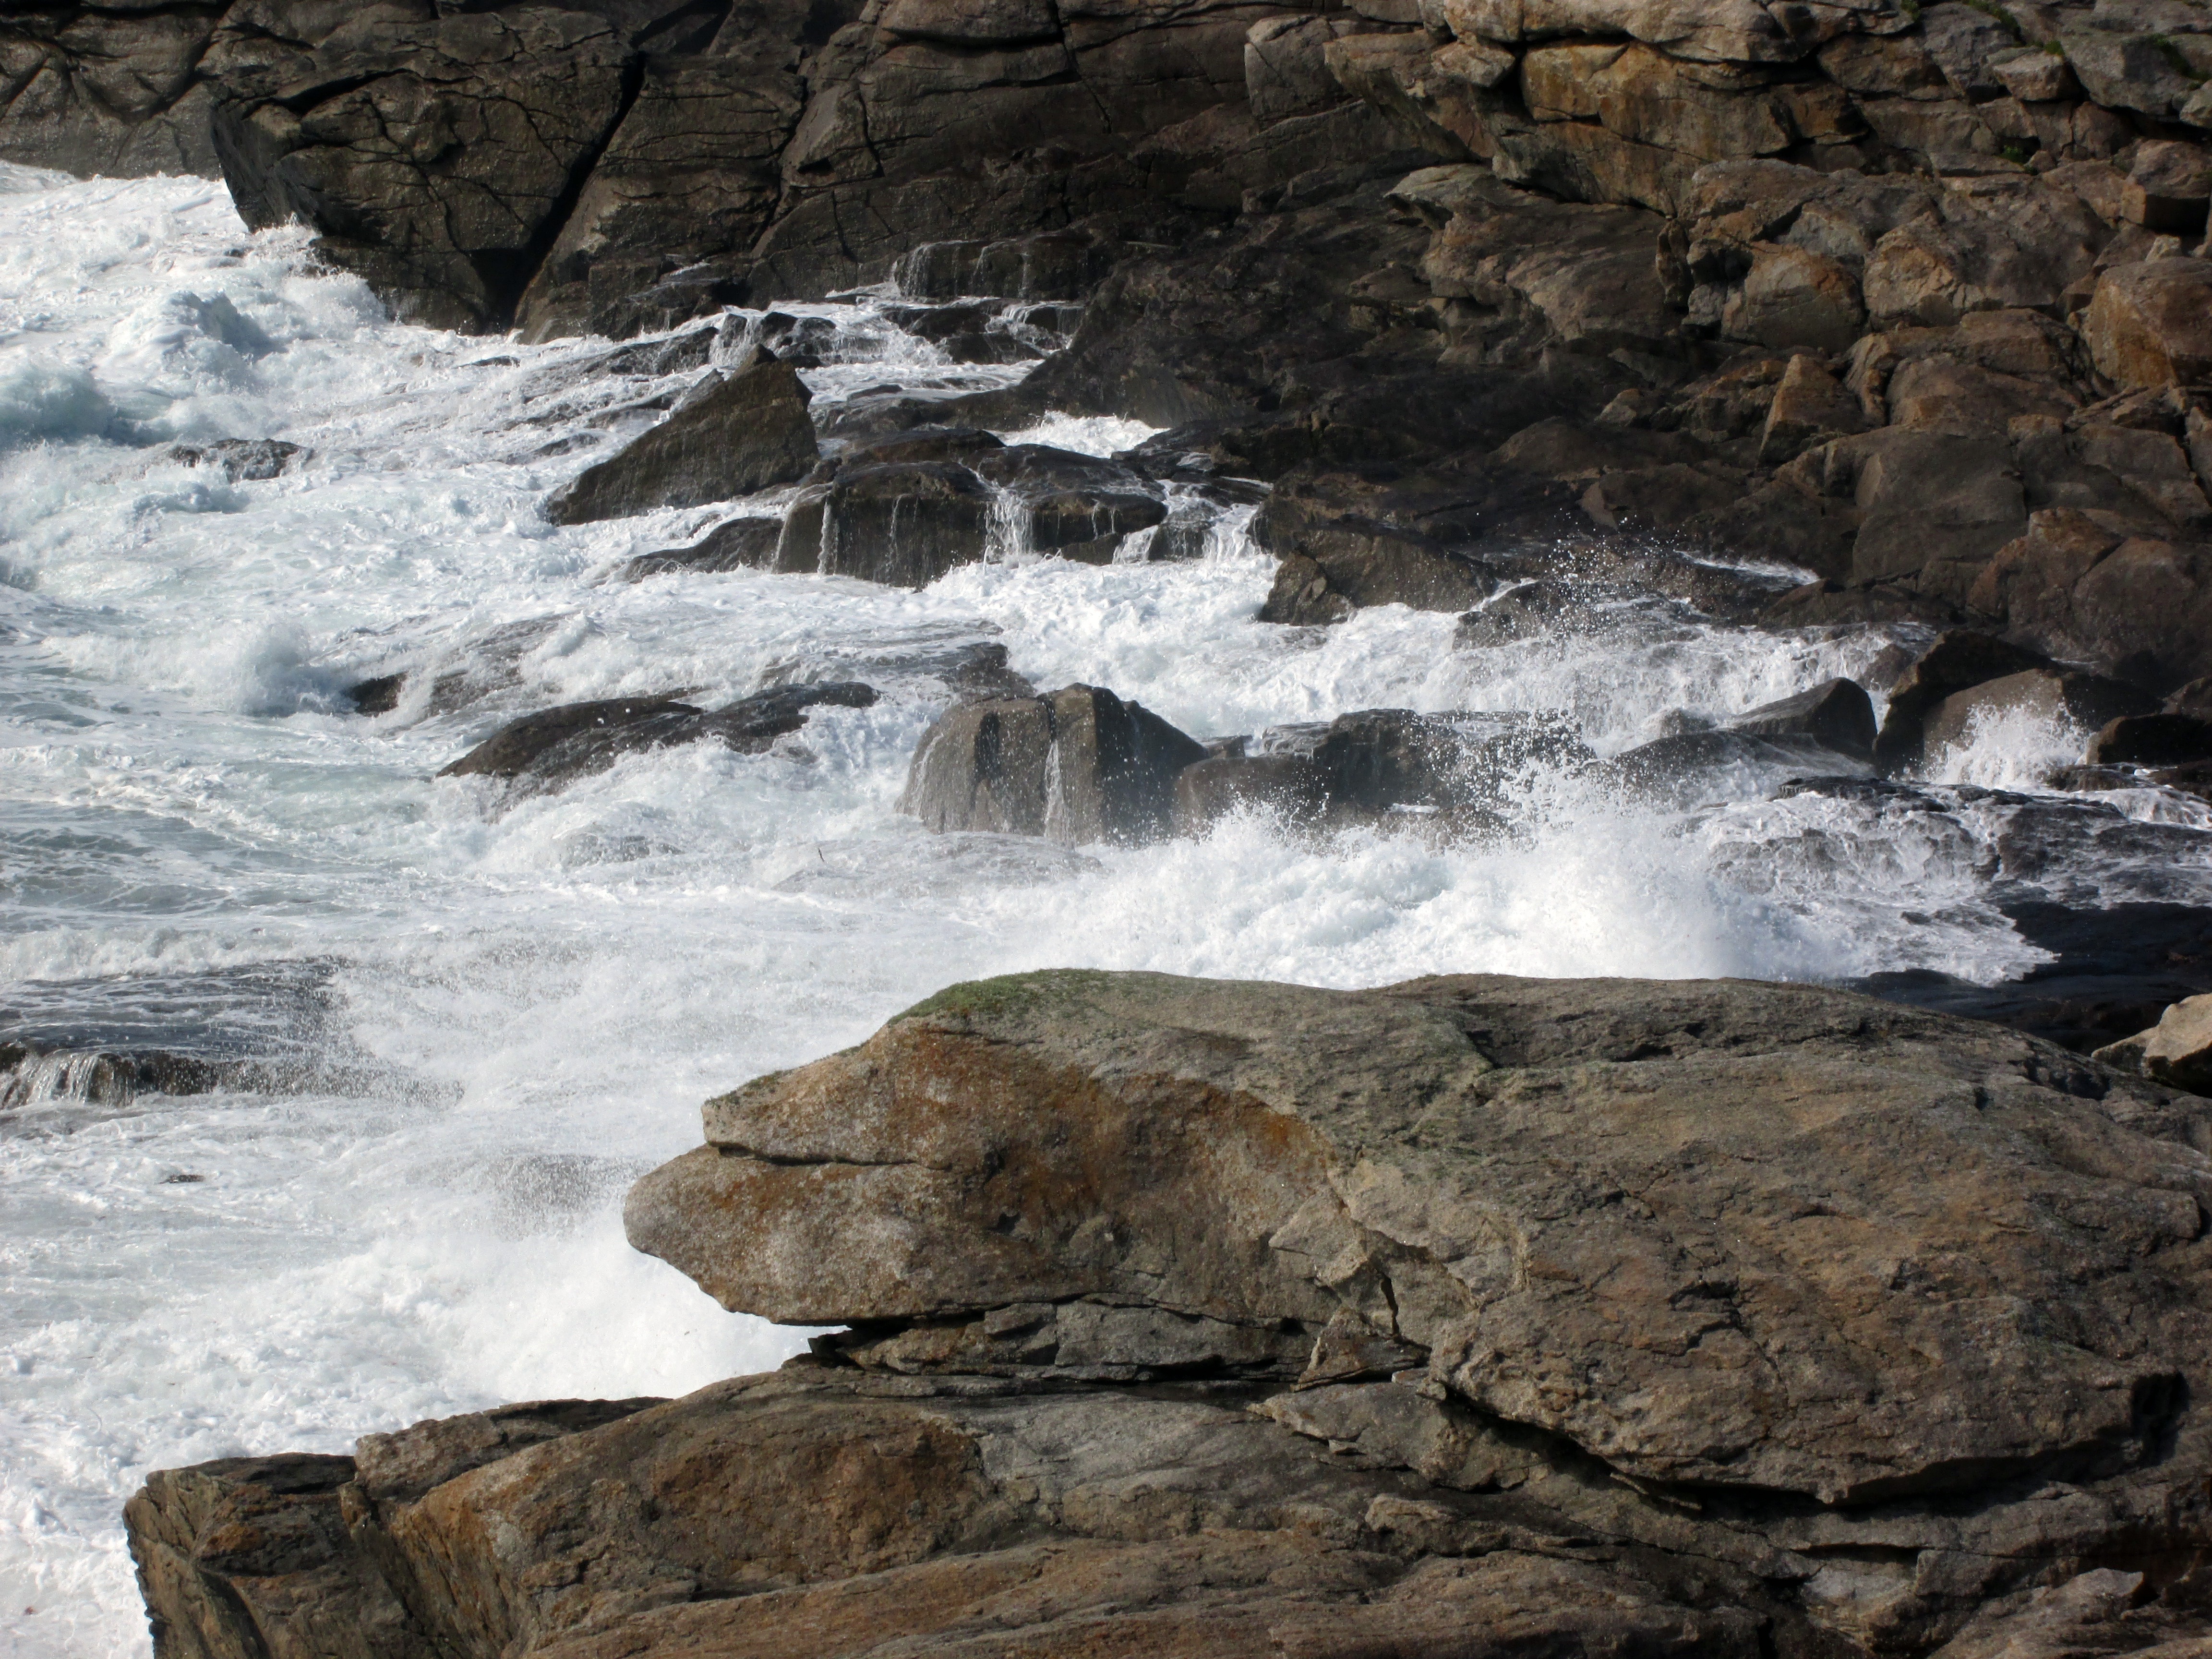
landscape, sea, coast, water, nature, rock, ocean, waterfall, mountain, shore, wave, river, formation, cliff, seaside, wild, stream, seascape, rapid, terrain, body of water, rocks, waves, geology, atlantic, side, water feature, wadi, scum, swell, brittany, atlantic coast, wild coast, maritime landscape